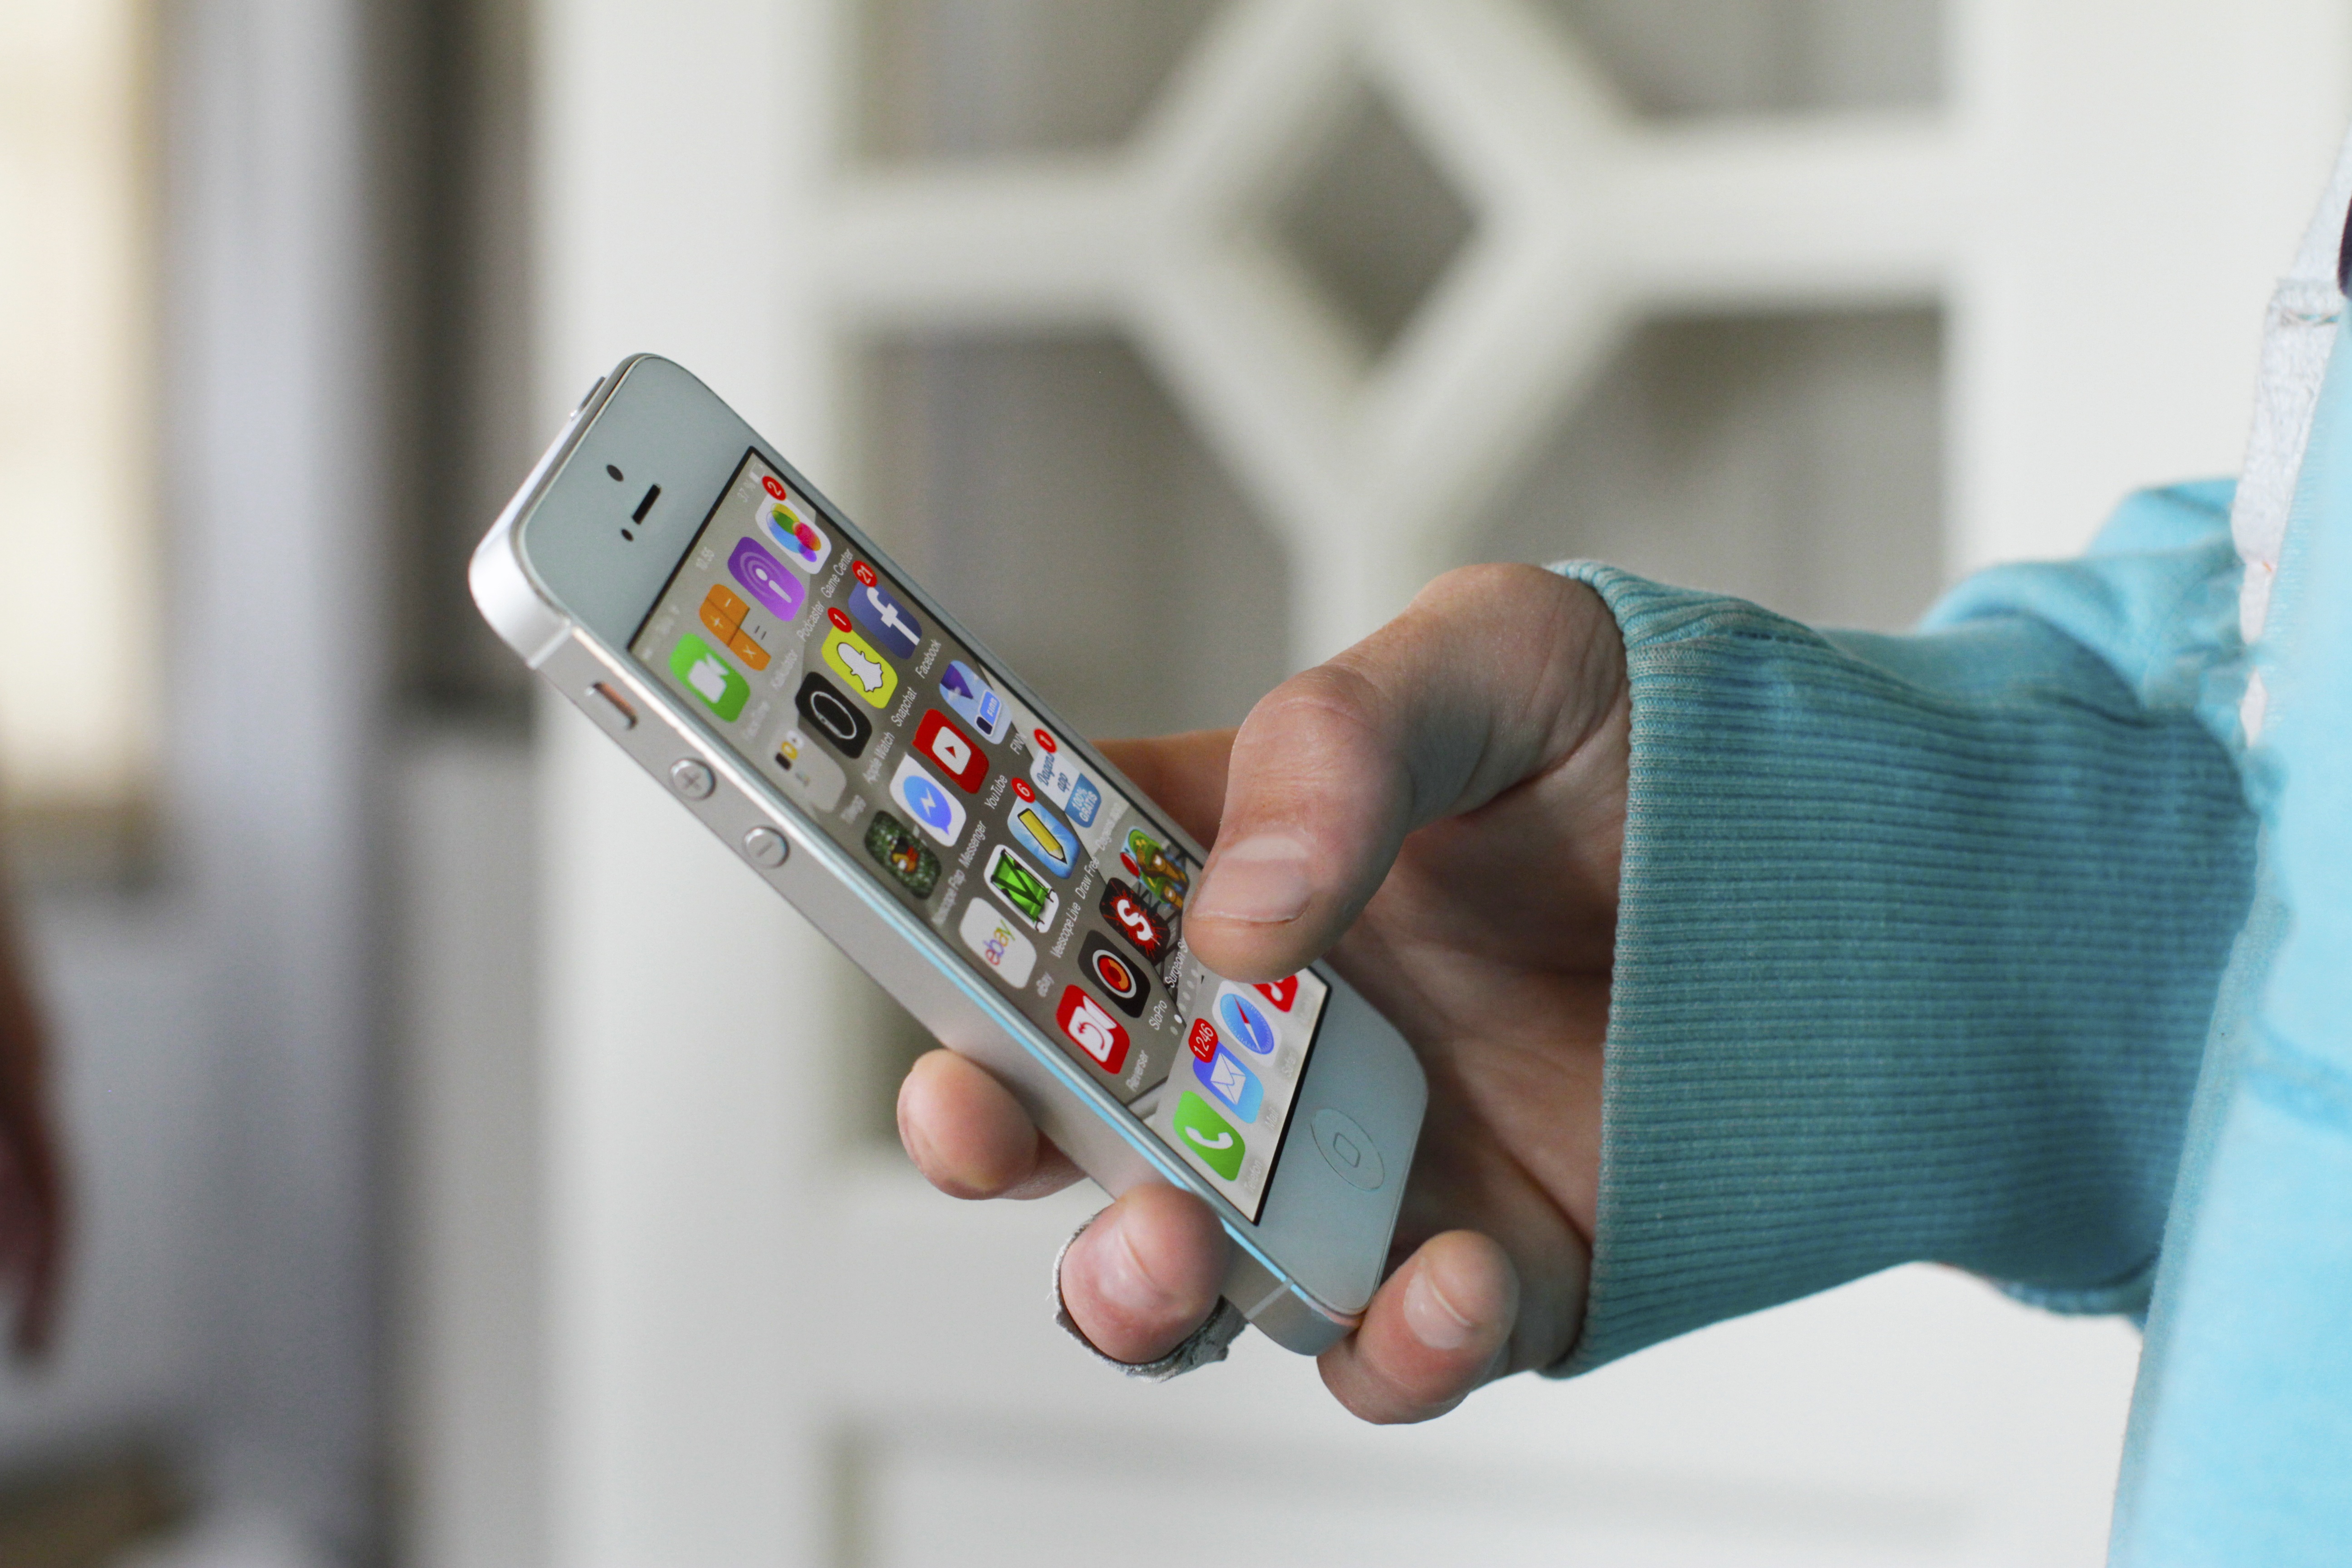
iphone, smartphone, mobile, hand, screen, technology, telephone, gadget, mobile phone, device, brand, product, cash, app, 4s, portable communications device, communication device